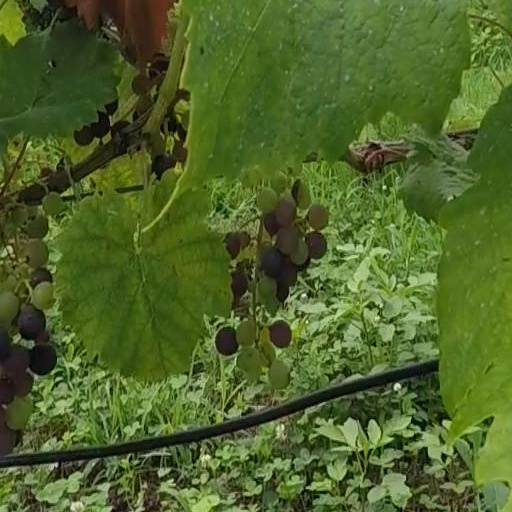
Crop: grape